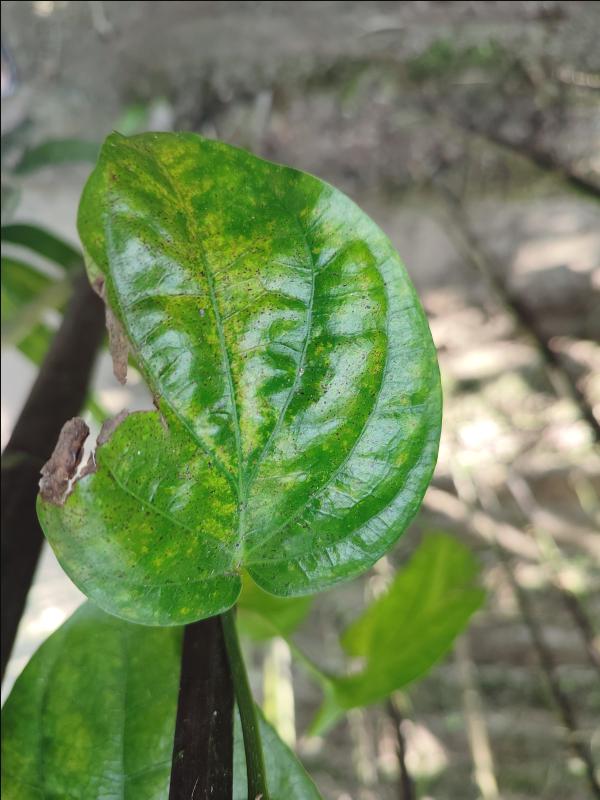
Label: Bacterial_Leaf_Disease